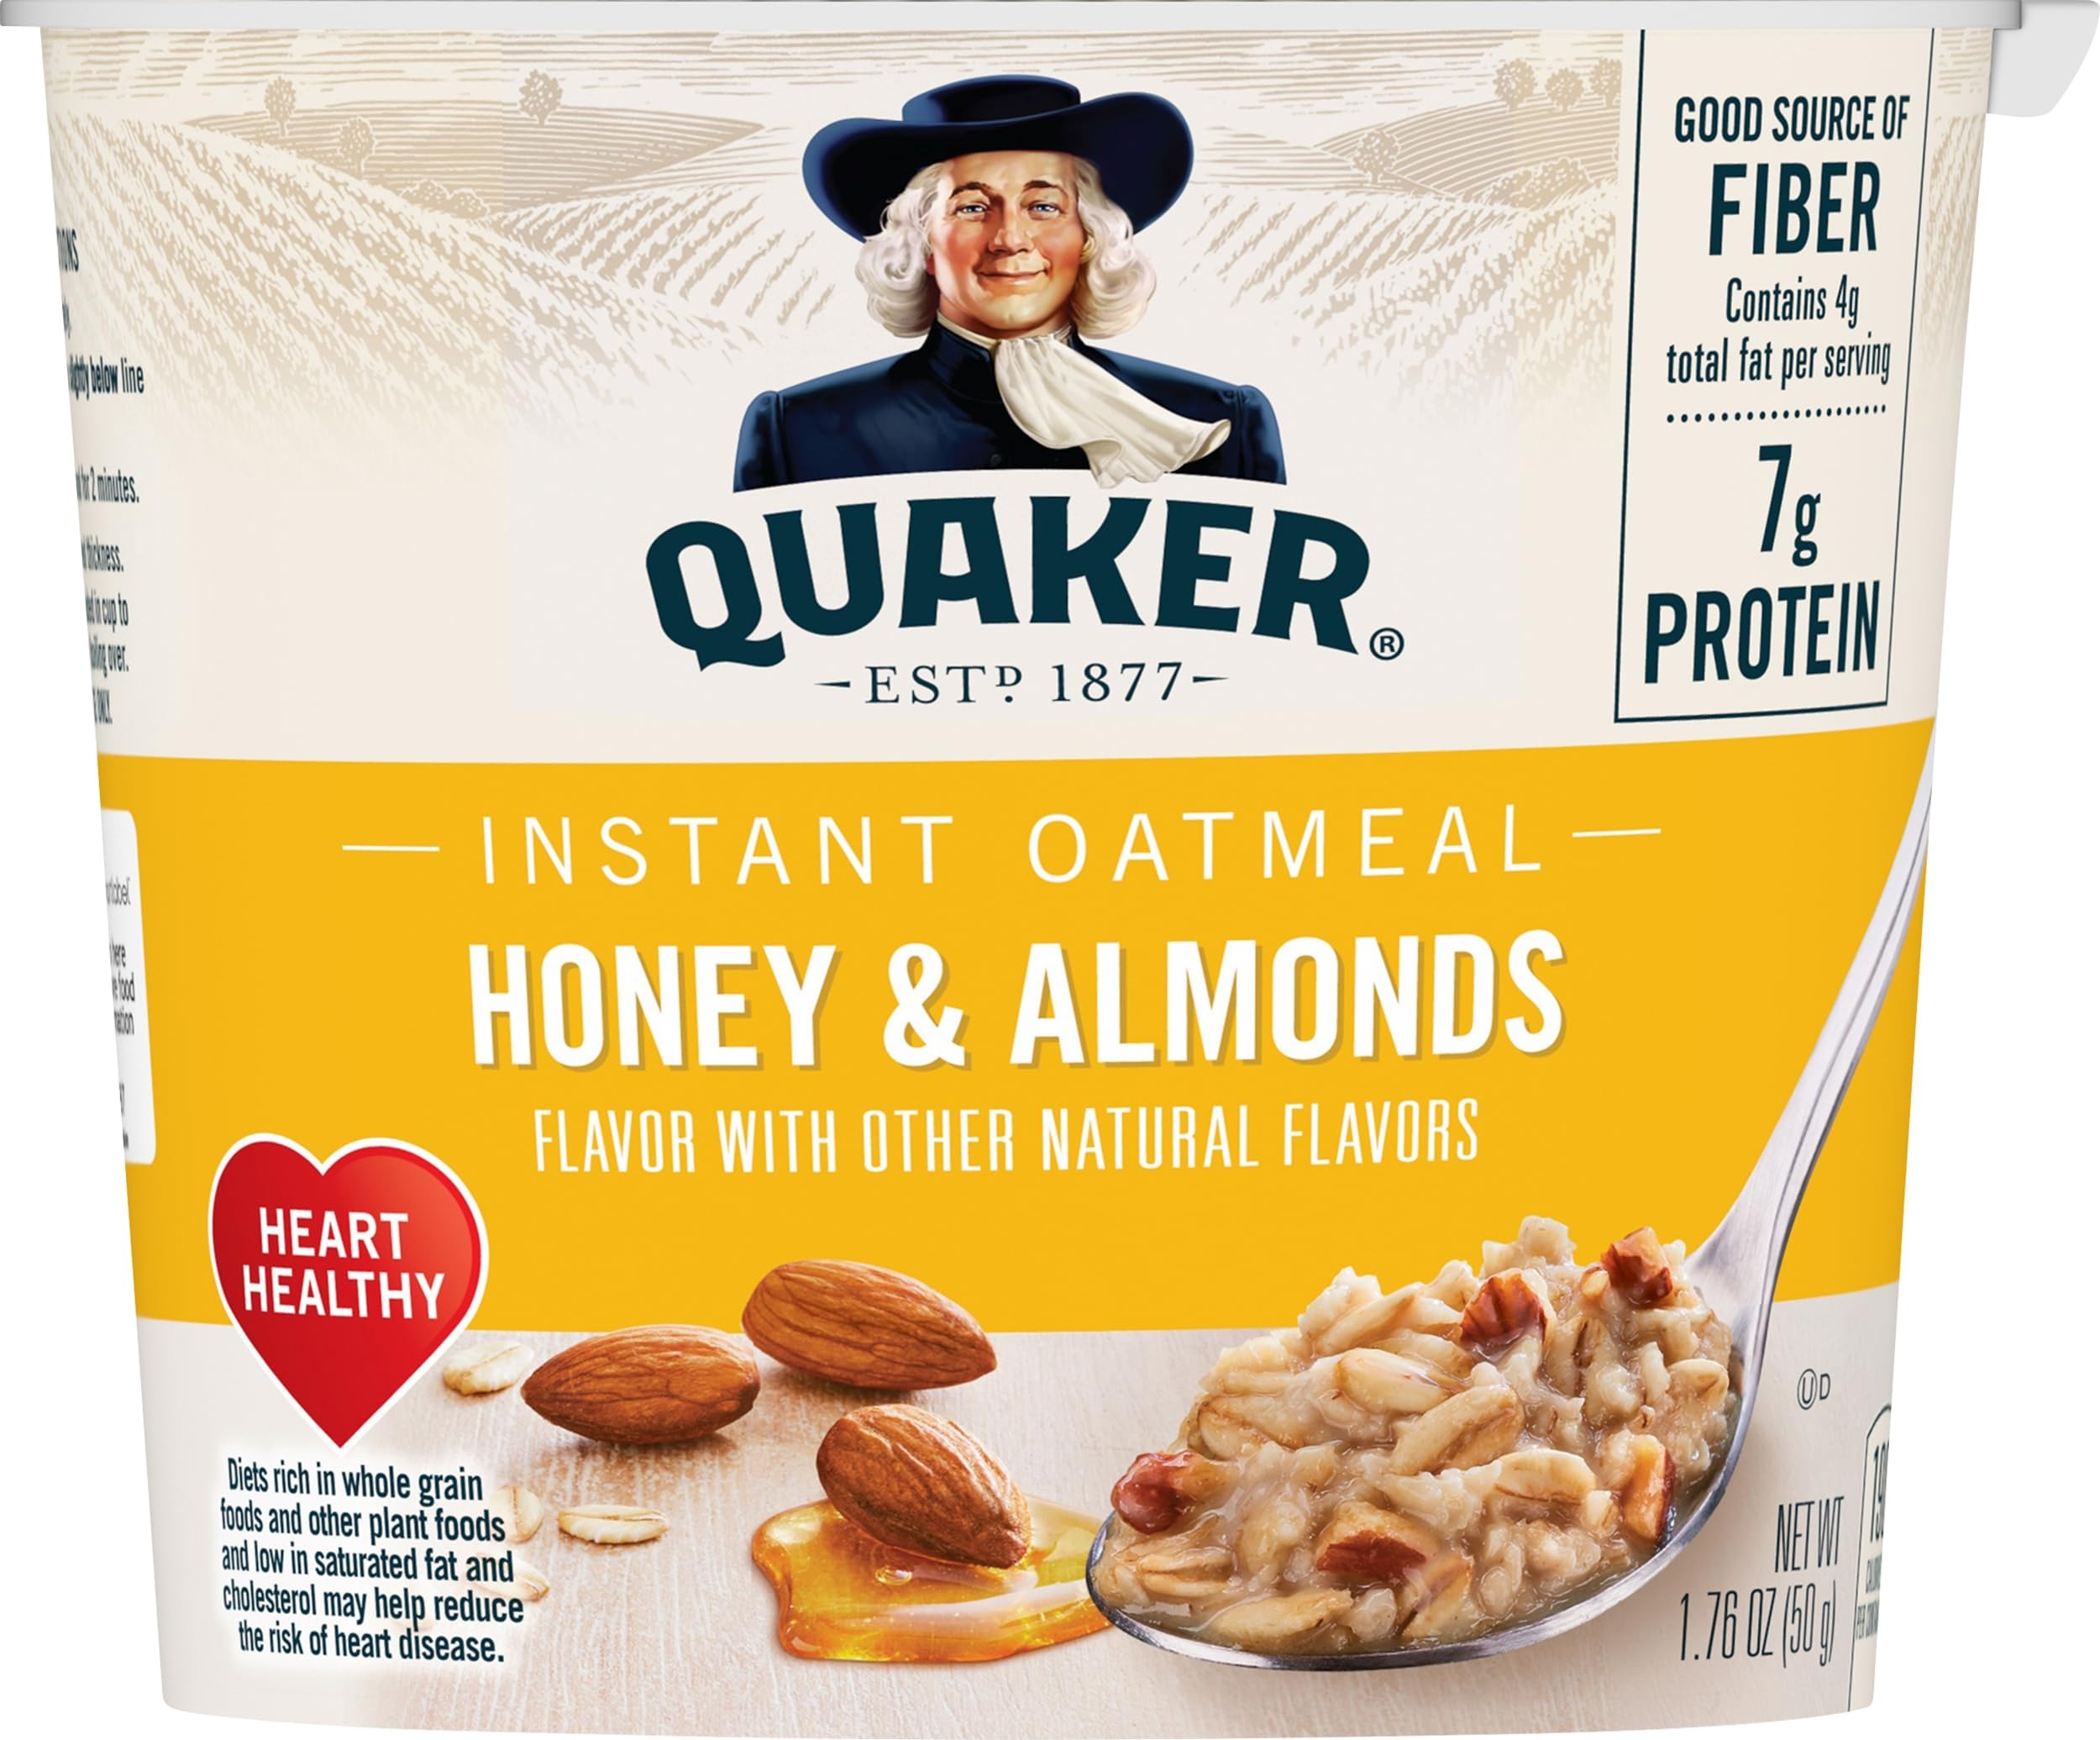
Item Name: Quaker, Honey & Almonds Instant Oatmeal Cup, 1.76 oz
Product Description: Oatmeal Breakfast Cereals
Value: 1.76
Unit: Ounce

Price: 1.49